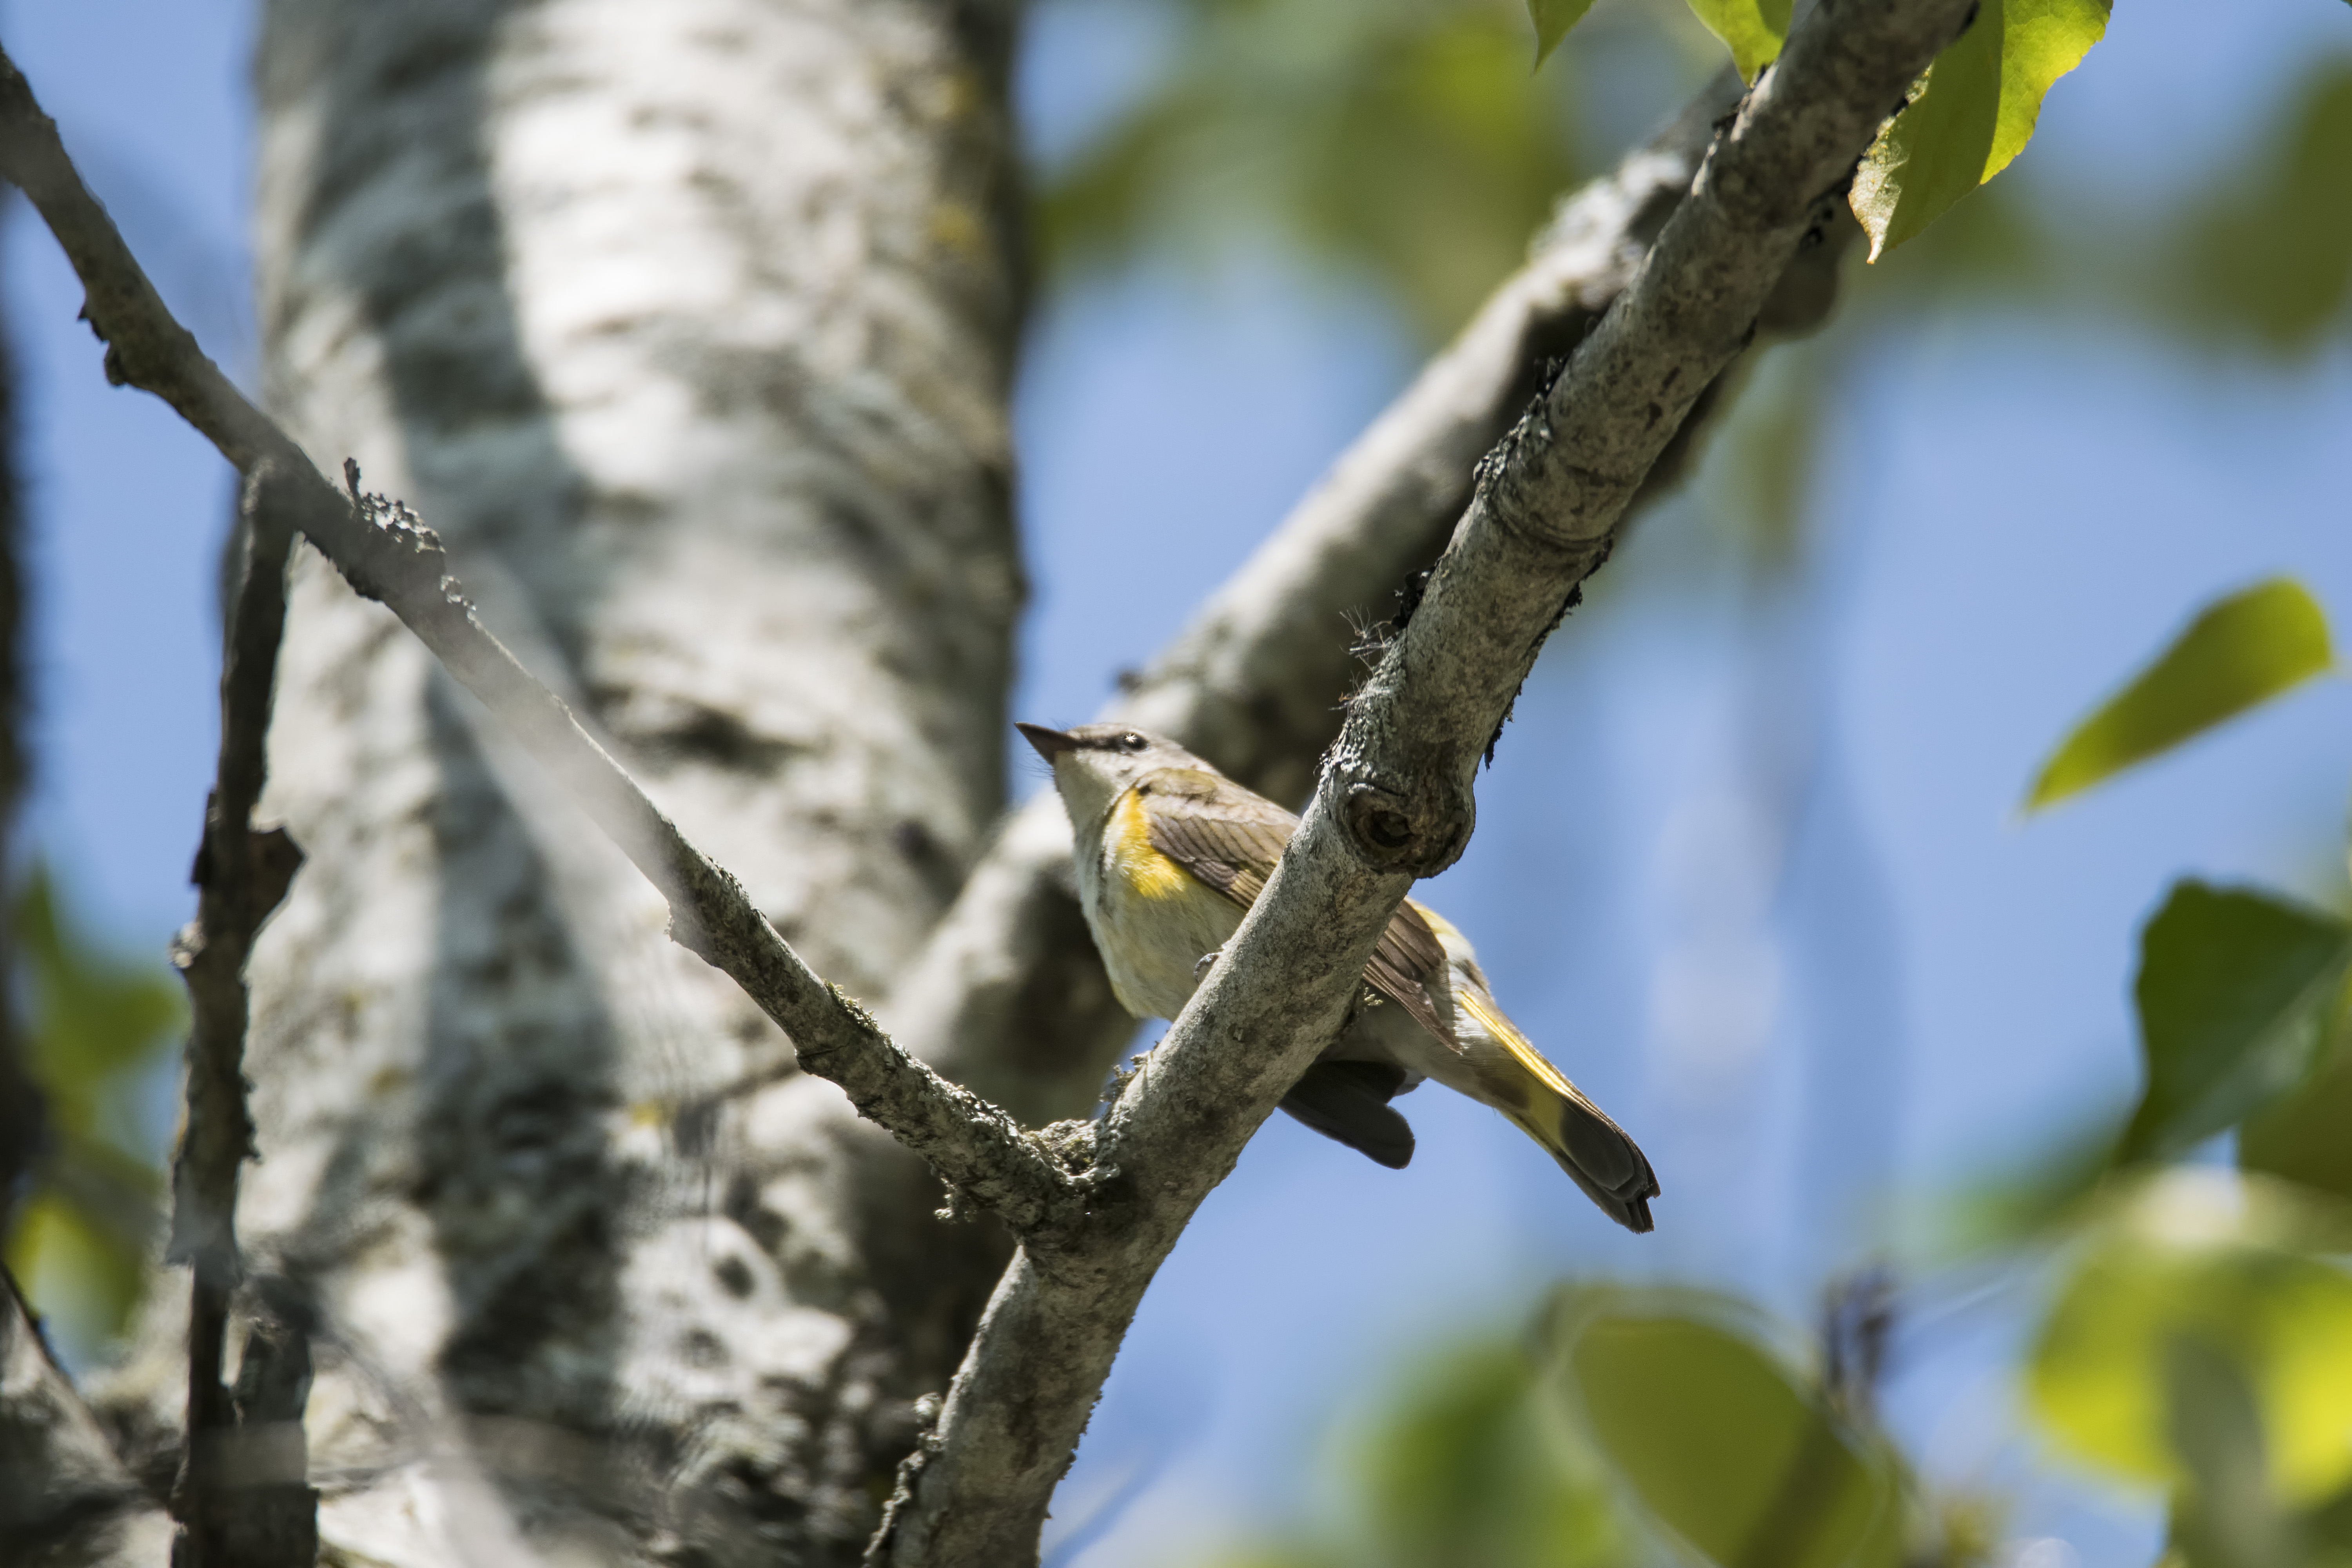
tree, nature, branch, bird, plant, sunlight, leaf, flower, wildlife, spring, green, flora, fauna, twig, close up, american, canada, quebec, redstart, sherbrooke, oiseau, paruline, flamboyante, plant stem, woody plant